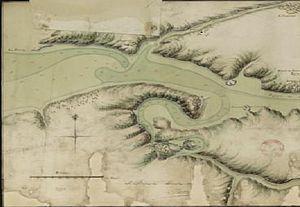
Plan de l'embouchure de l'Aulne et de celle de la Rivière du Faou ainsi que de la presqu'île de Landévennec (1779)
L’Aulne est un fleuve côtier français de 144 km de long, qui prend sa source sur la commune de Lohuec dans les Côtes-d'Armor et se jette dans la rade de Brest au niveau des communes de Landévennec et de Rosnoën. Sa partie aval est aussi dénommée « Rivière de Châteaulin ».
Landévennec [lɑ̃devɛnɛk] est une commune du département du Finistère, dans la région Bretagne, en France. Elle est située à l'embouchure de l'Aulne dans la rade de Brest, à égale distance de Brest et de Quimper. Avec ses 1 385 hectares, Landévennec est la plus petite commune de la presqu'île de Crozon.